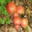
Label: mushroom